Counter-jihad

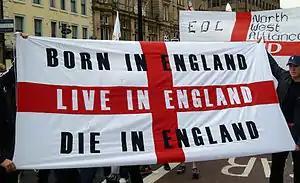
English Defence League rally in Newcastle, UK, 2010

Toby Archer detects a difference between the European and American wings of the movement. The American wing emphasizes an external threat, essentially terrorist in nature. The European wing sees a cultural threat to European traditions stemming from immigrant Muslim populations. While Archer notes that the perceived failure of multi-culturalism is shared across much of the political spectrum, he argues the counter-jihad movement is a particular conservative manifestation of this trend. He acknowledges the movement's conservative defense of human rights and the rule of law but he believes by rejecting progressive policy it rejects much of what Europe is today.